Montclar d'Urgell

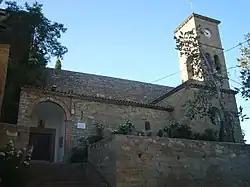
St. James church

St. James Church is the parish church, and is dedicated to St. James. Built in the seventeenth century Baroque style. The building is of stone, has a six altar and side altars. One feature that makes it unique are the two hearts that unlike all the churches in which they are placed one on each side, they are placed one above the other. The heart only accessible from above the castle and allowed nobles to attend Mass without mixing with the lower classes. Currently there is still celebrating Mass every Sunday.